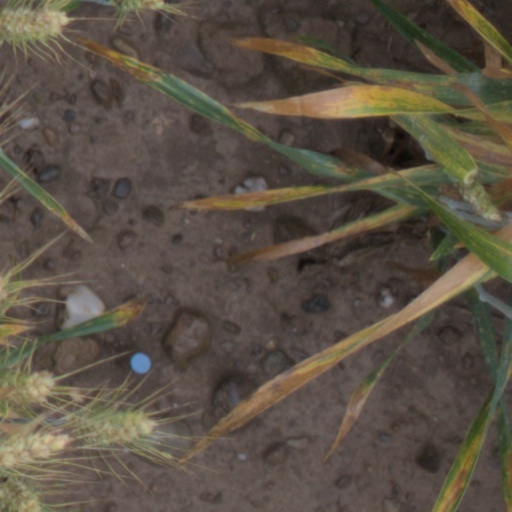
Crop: wheat